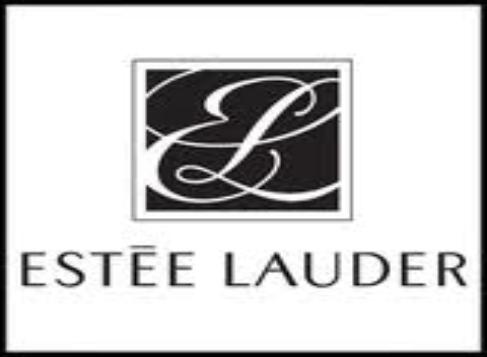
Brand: Estee Lauder
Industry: Necessities